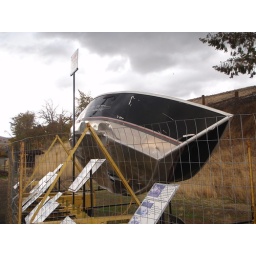
This boat is displayed in Maupin, OR as a reminder of the perils of river boating.